Partridge 1885

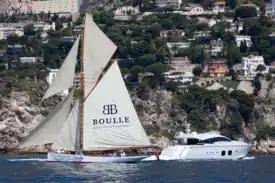
Partridge at 2012 Monaco Yacht Show

"Partridge" was built in 1885 at the Camper and Nicholson boatyard in Gosport, Hampshire, England, 'the oldest leisure marine company in the world'. The company was originally a shipyard in Gosport, Camper and Nicholson has since become a yacht and marina management company.